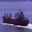
Label: ship